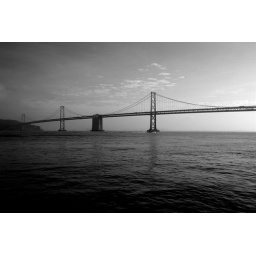
bay bridge in black and white